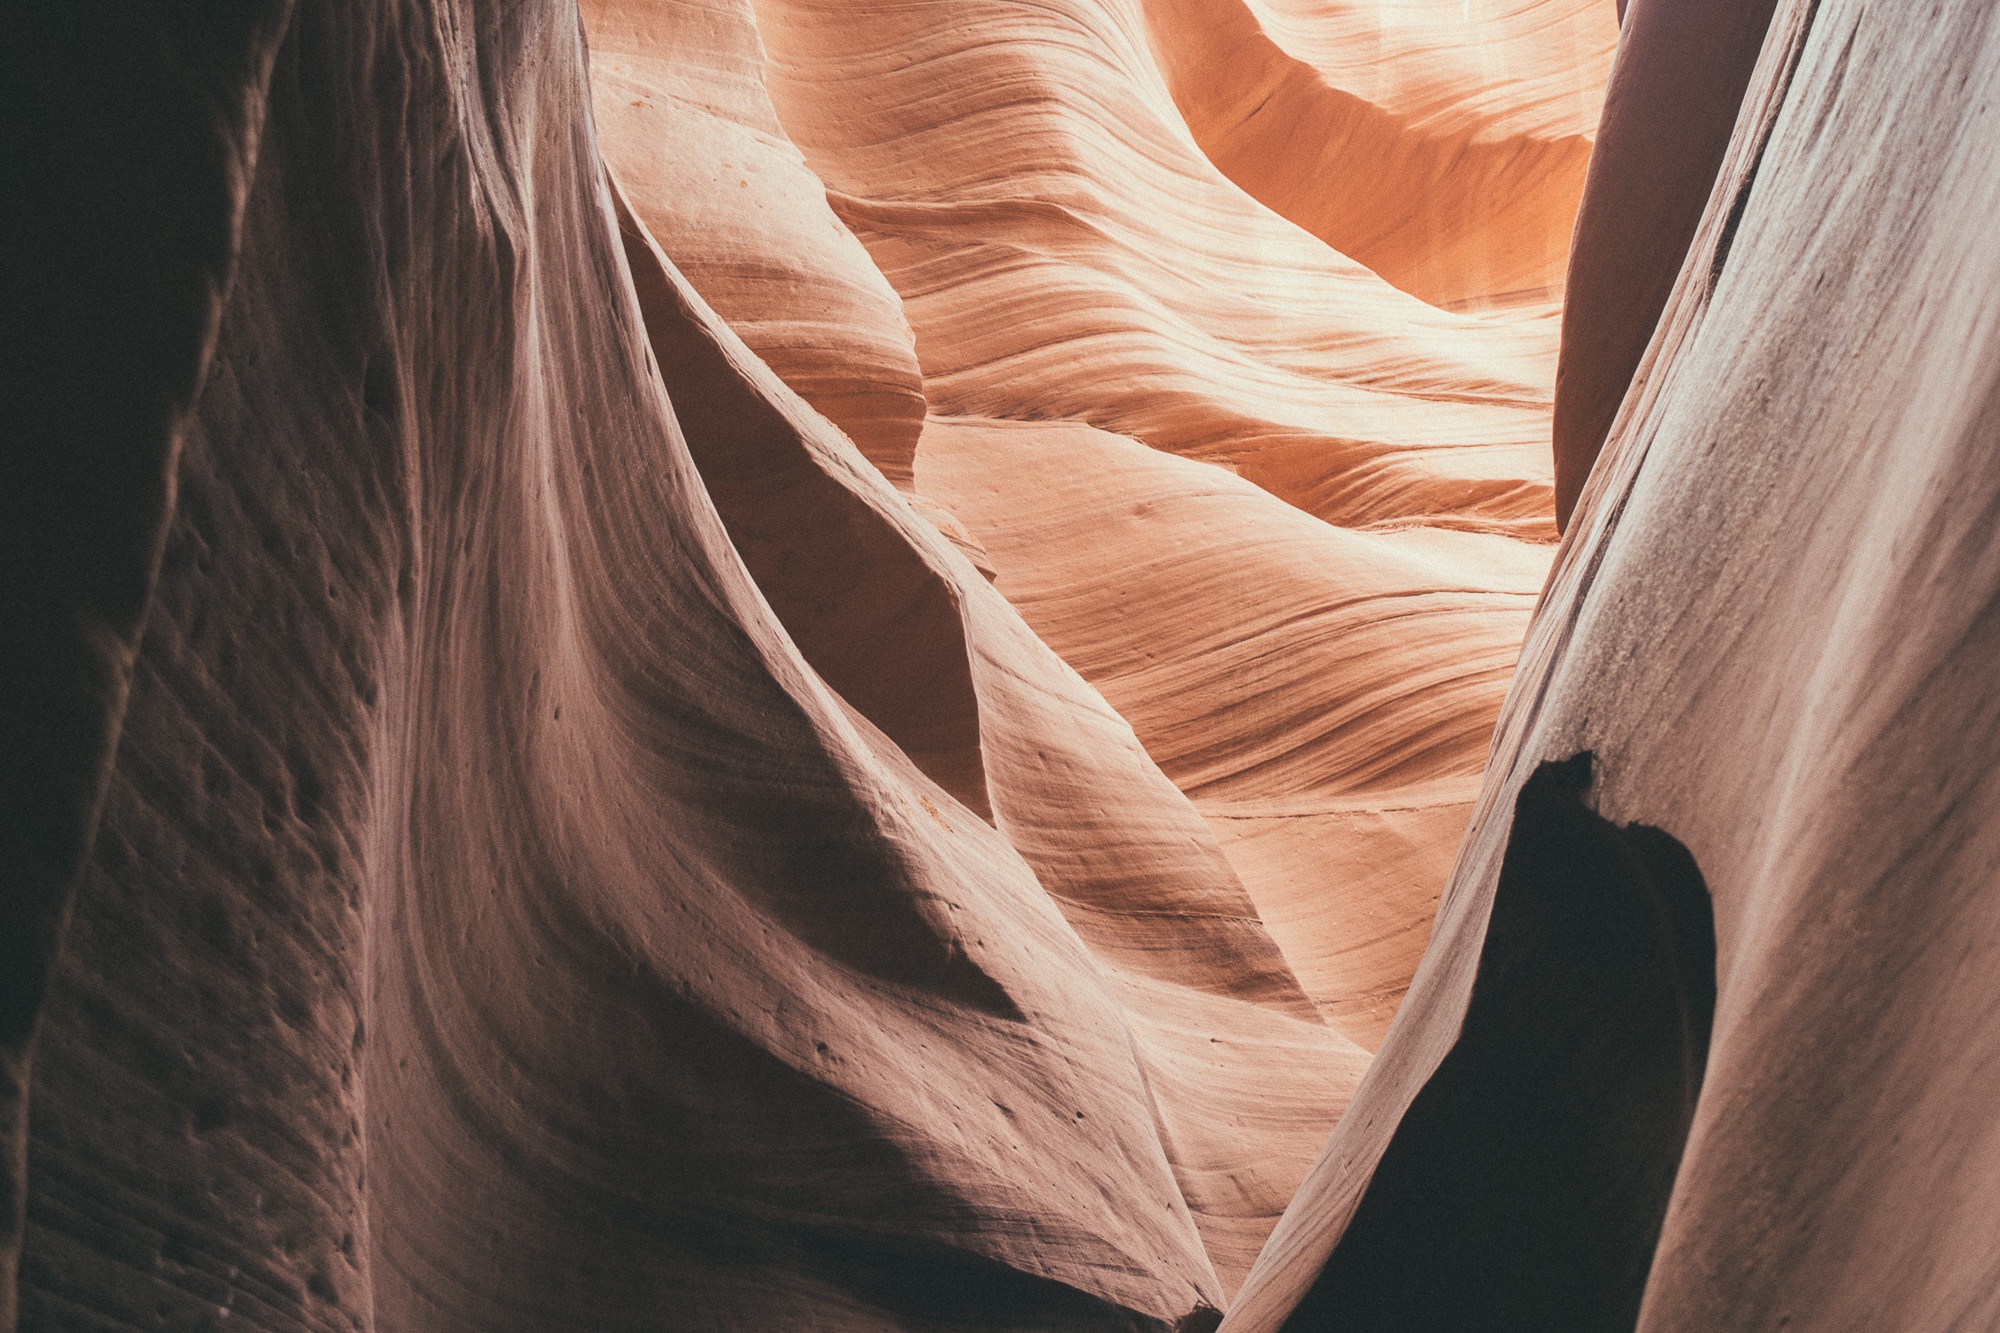
landscape, nature, rock, wing, wood, white, photography, color, brown, canyon, ear, arm, hairstyle, close up, human body, dress, eye, head, beauty, image, organ, veil